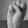
ASL letter: S